Kottayam district

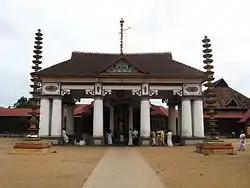
Vaikom temple is known as the Kasi of the South

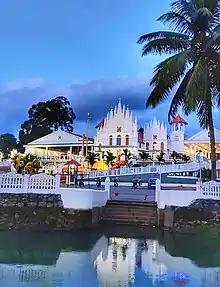
St. George Orthodox Church, Puthuppally

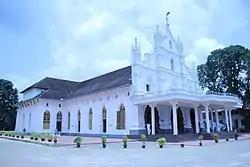
Bharananganam Syro Malabar Catholic Church

Bharananganam (Syro-Malabar Catholic) – The remains of Saint Alphonsa are kept here.